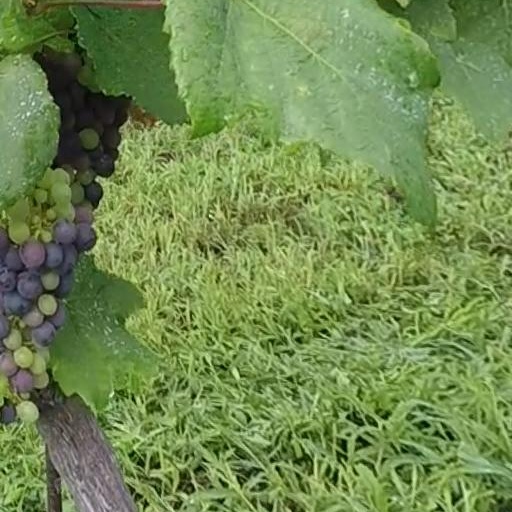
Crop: grape